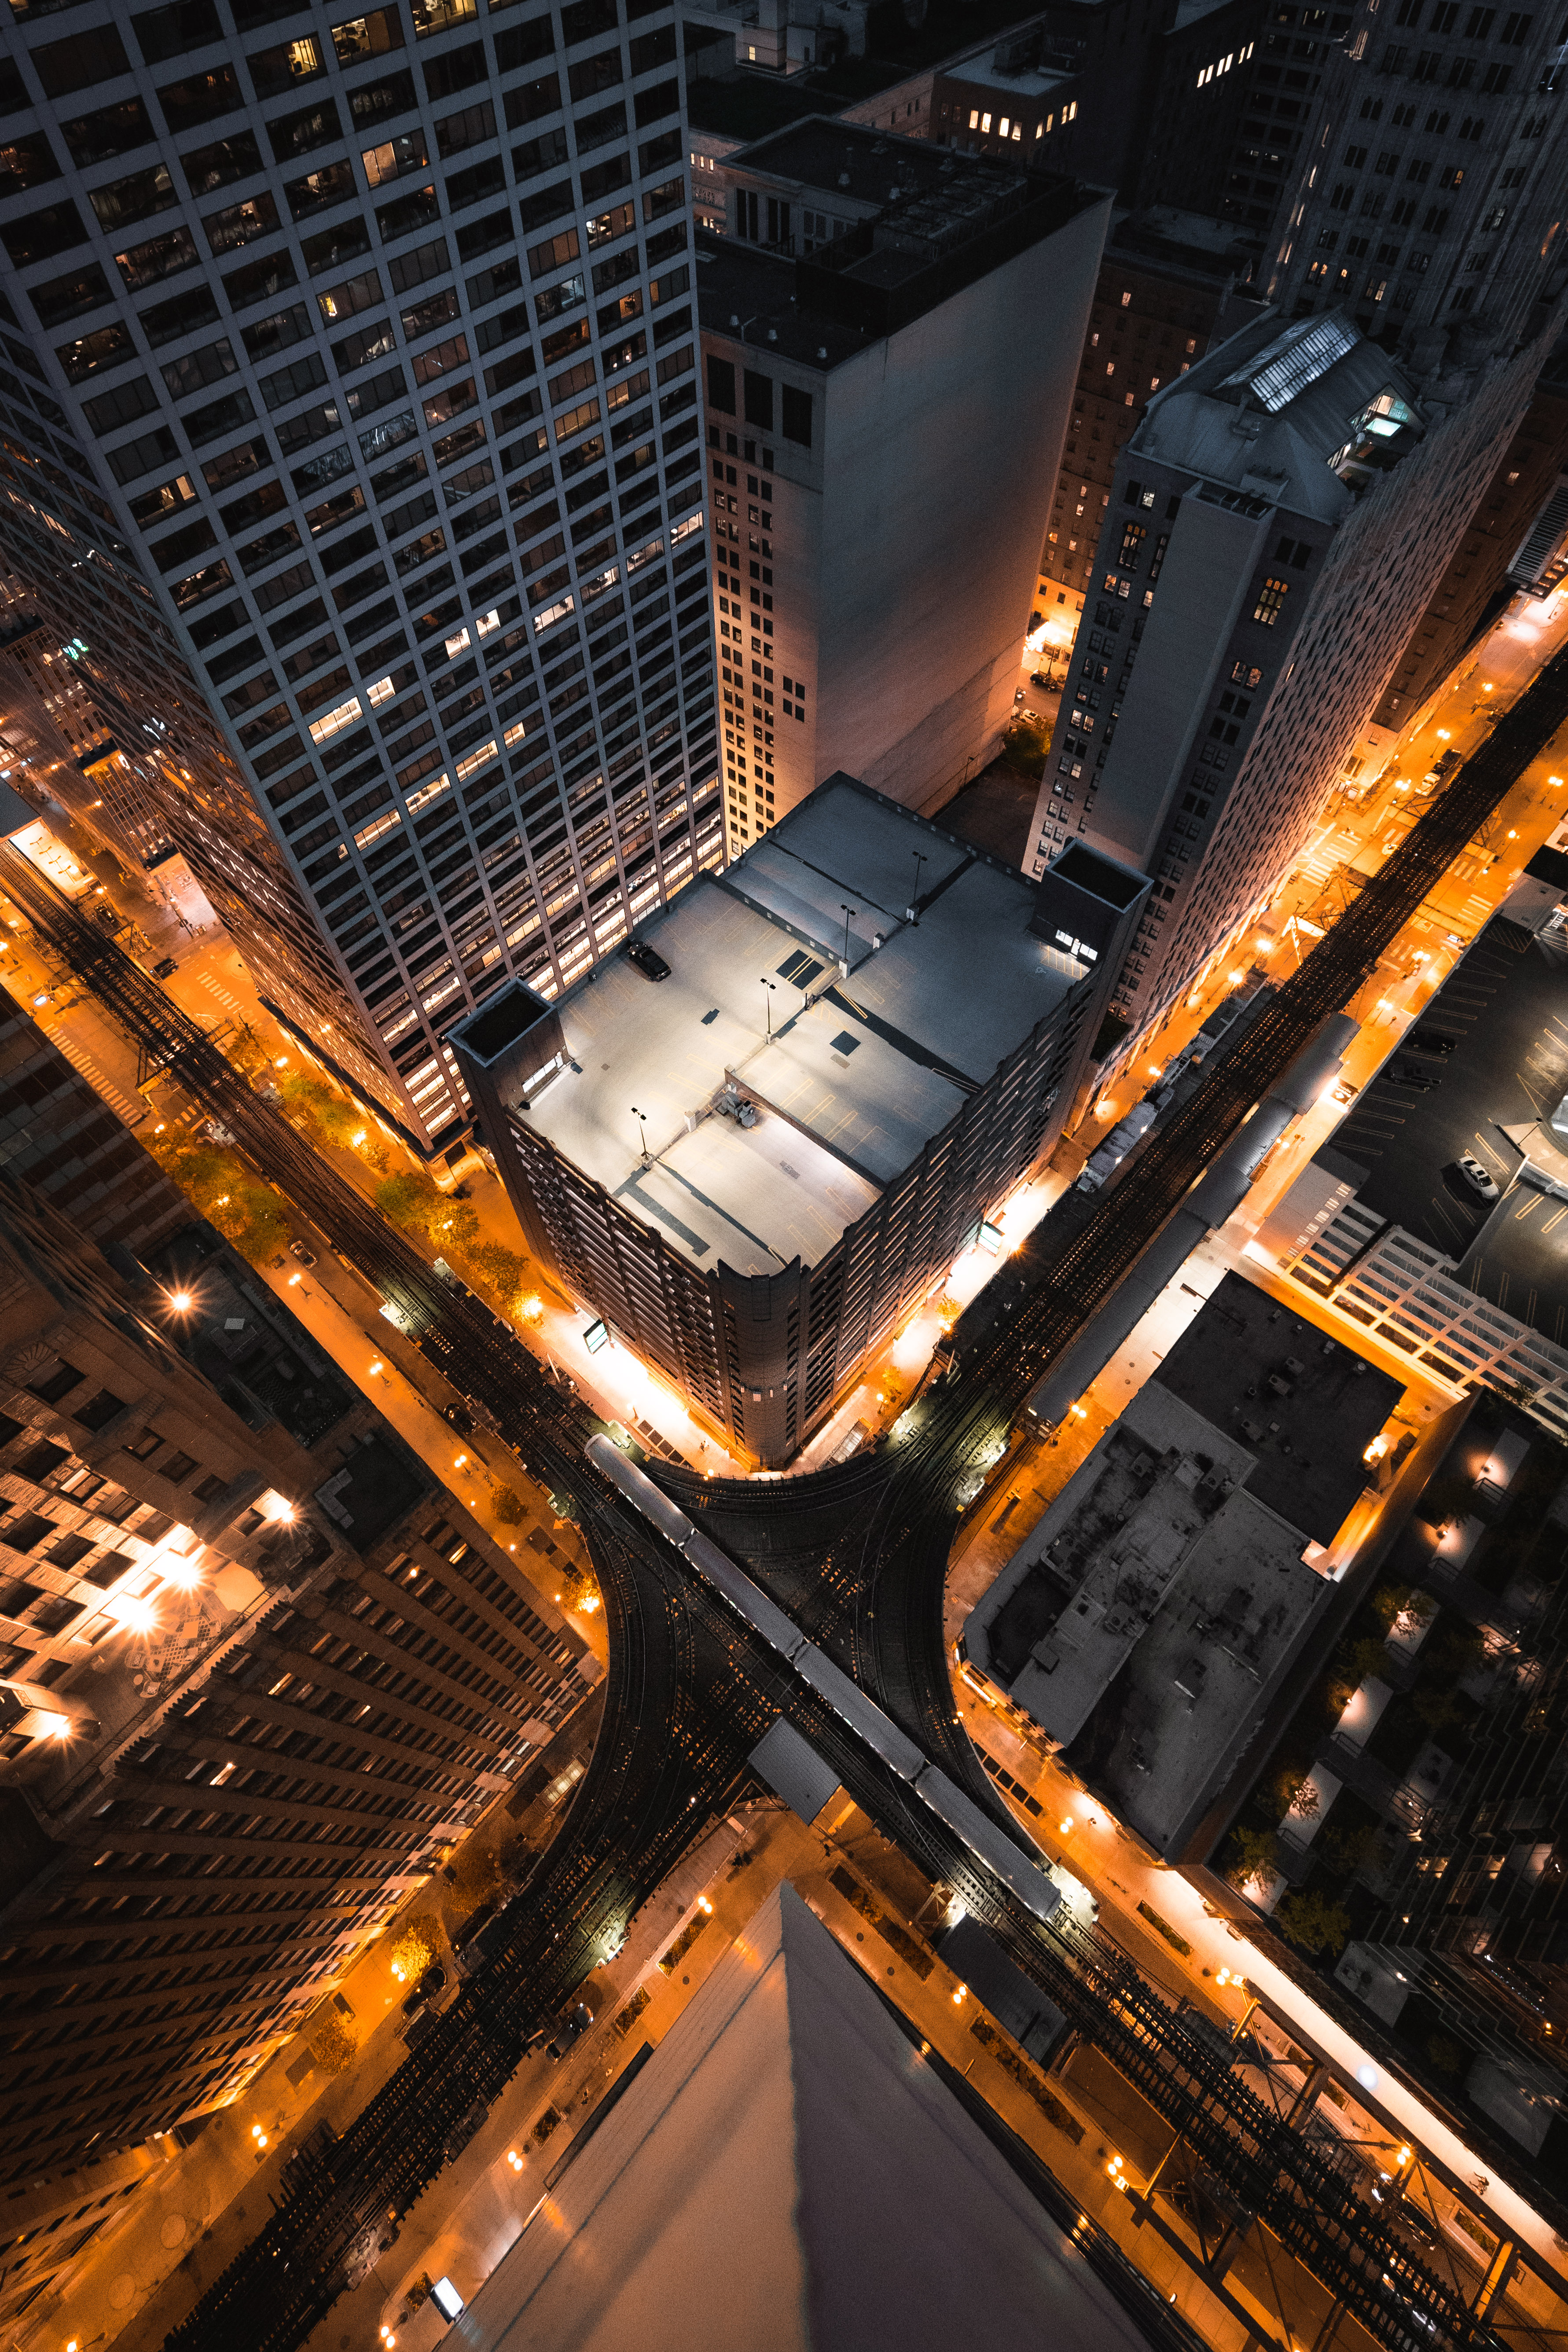
metropolitan area, metropolis, urban area, city, night, architecture, cityscape, human settlement, skyscraper, yellow, building, tower block, mixed use, infrastructure, downtown, tower, intersection, aerial photography, reflection, landscape, condominium, street, traffic, space, commercial building, road, metal, urban design